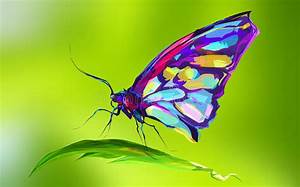
Label: farfalla